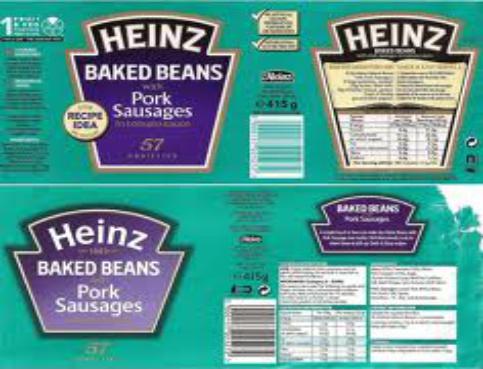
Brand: Heinz Baked Beans
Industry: Food